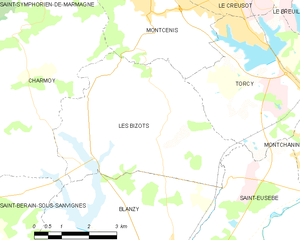
Carte des communes françaises